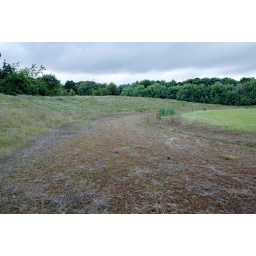
The old running track - invaded by nature. The old water jump now a reed bed